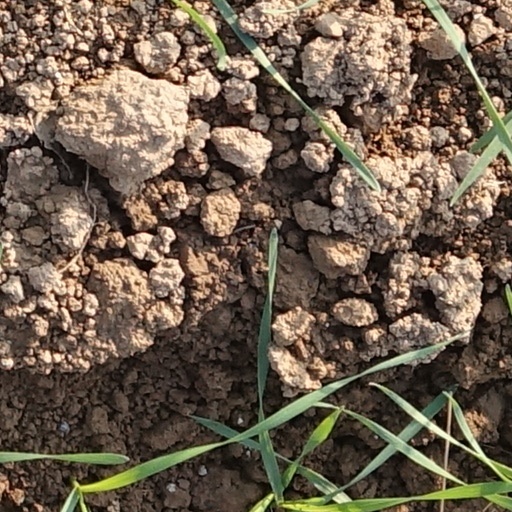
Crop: wheat